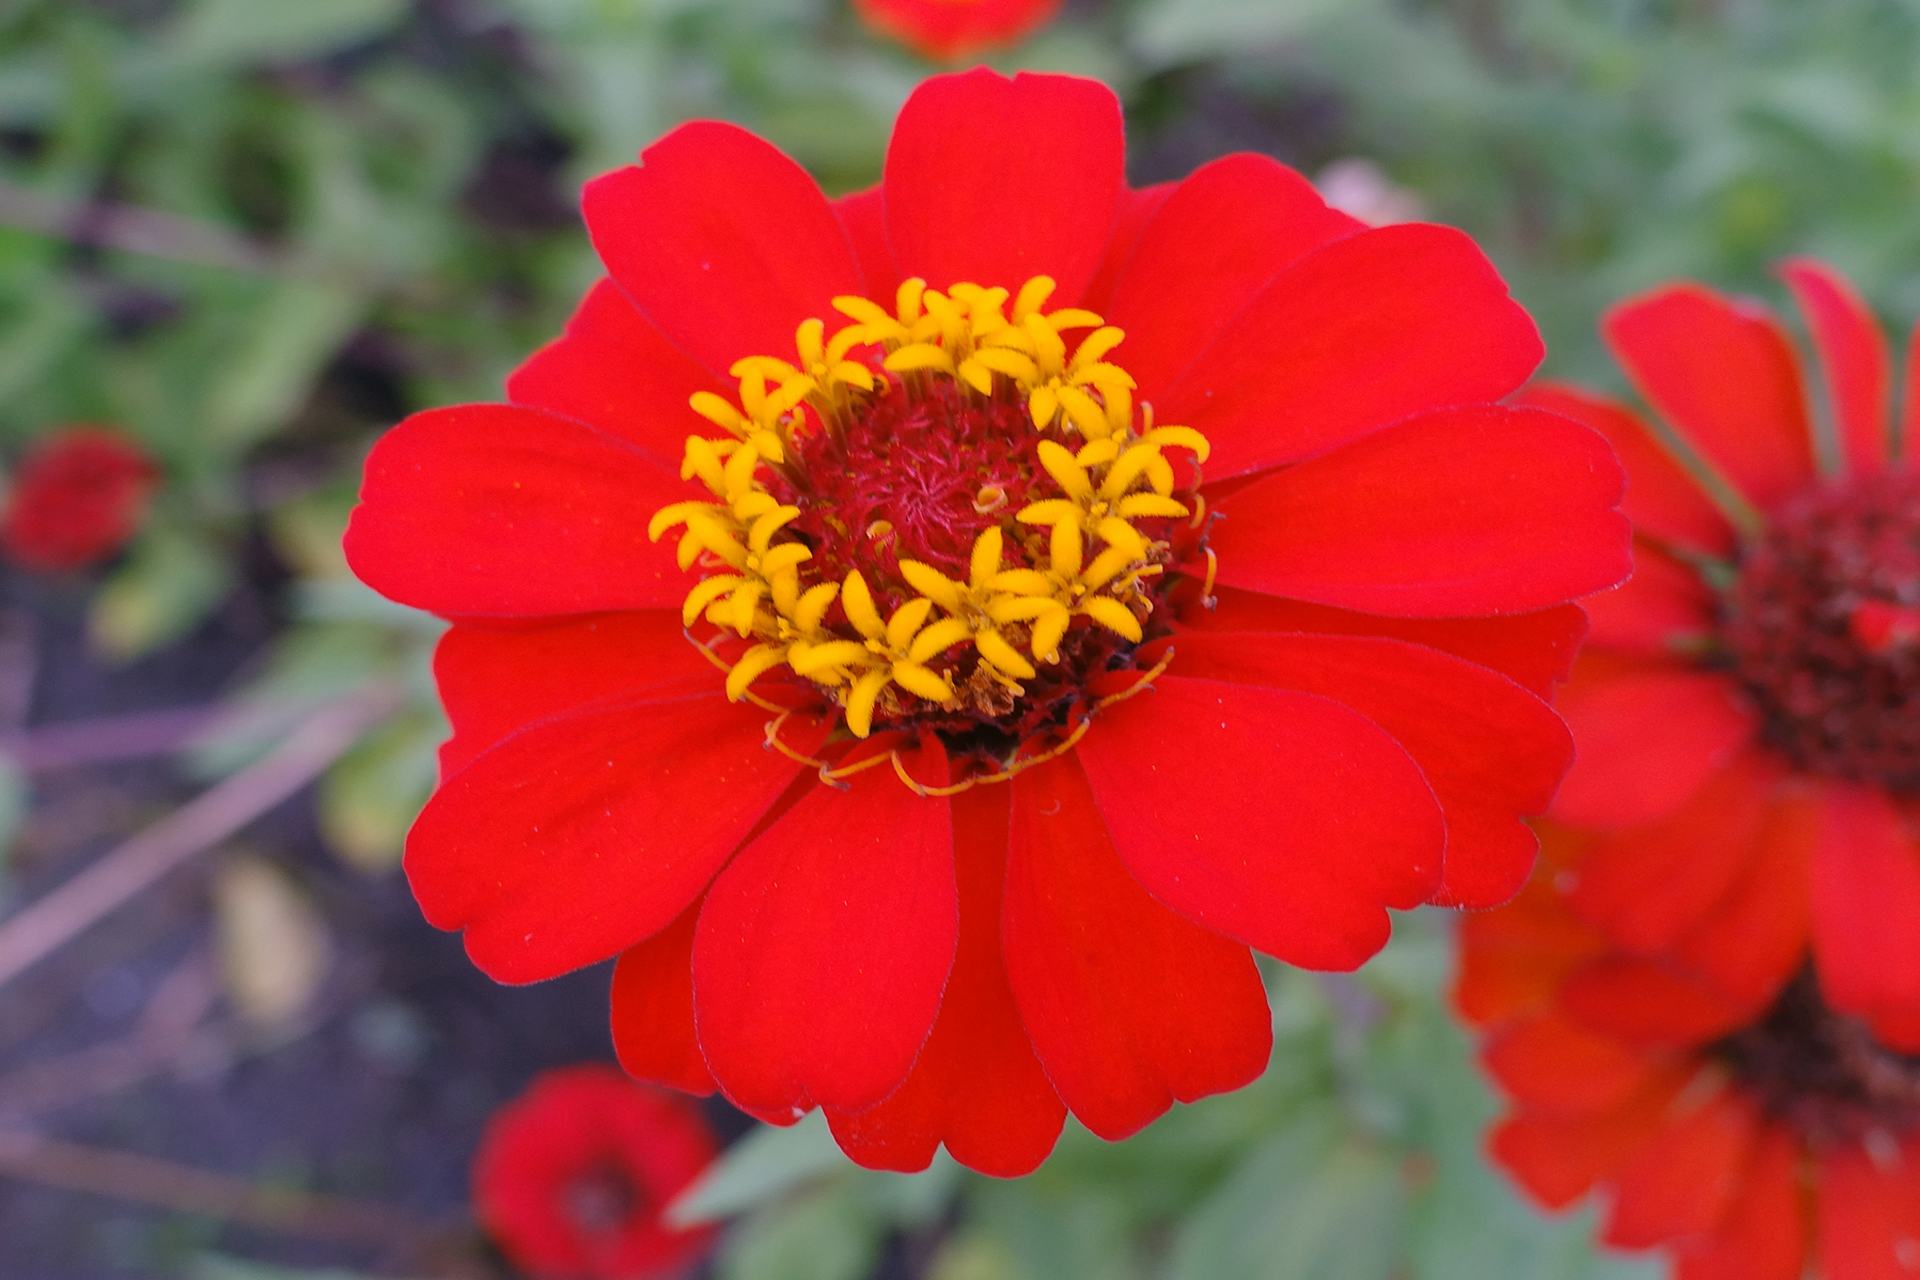
flower, flowering plant, petal, Zinnia angustifolia, plant, common zinnia, annual plant, zinnia, Dahlia bishop of llandaff, tagetes, daisy family, wildflower, garden cosmos, pollen, perennial plant